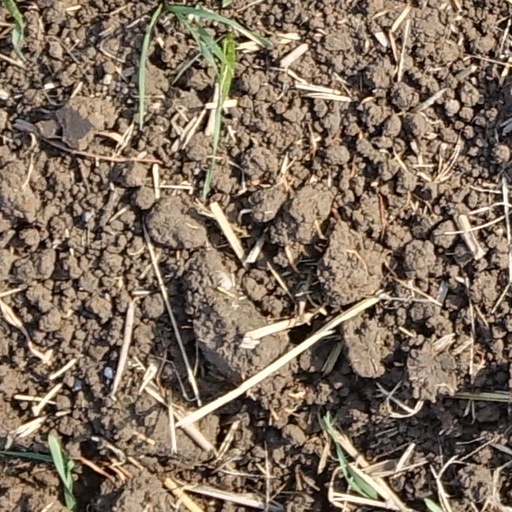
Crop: wheat